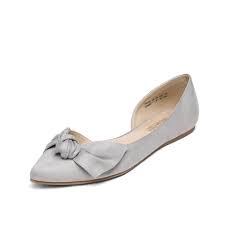
Label: Ballet Flat